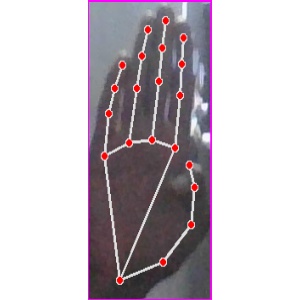
अक्षर: झ